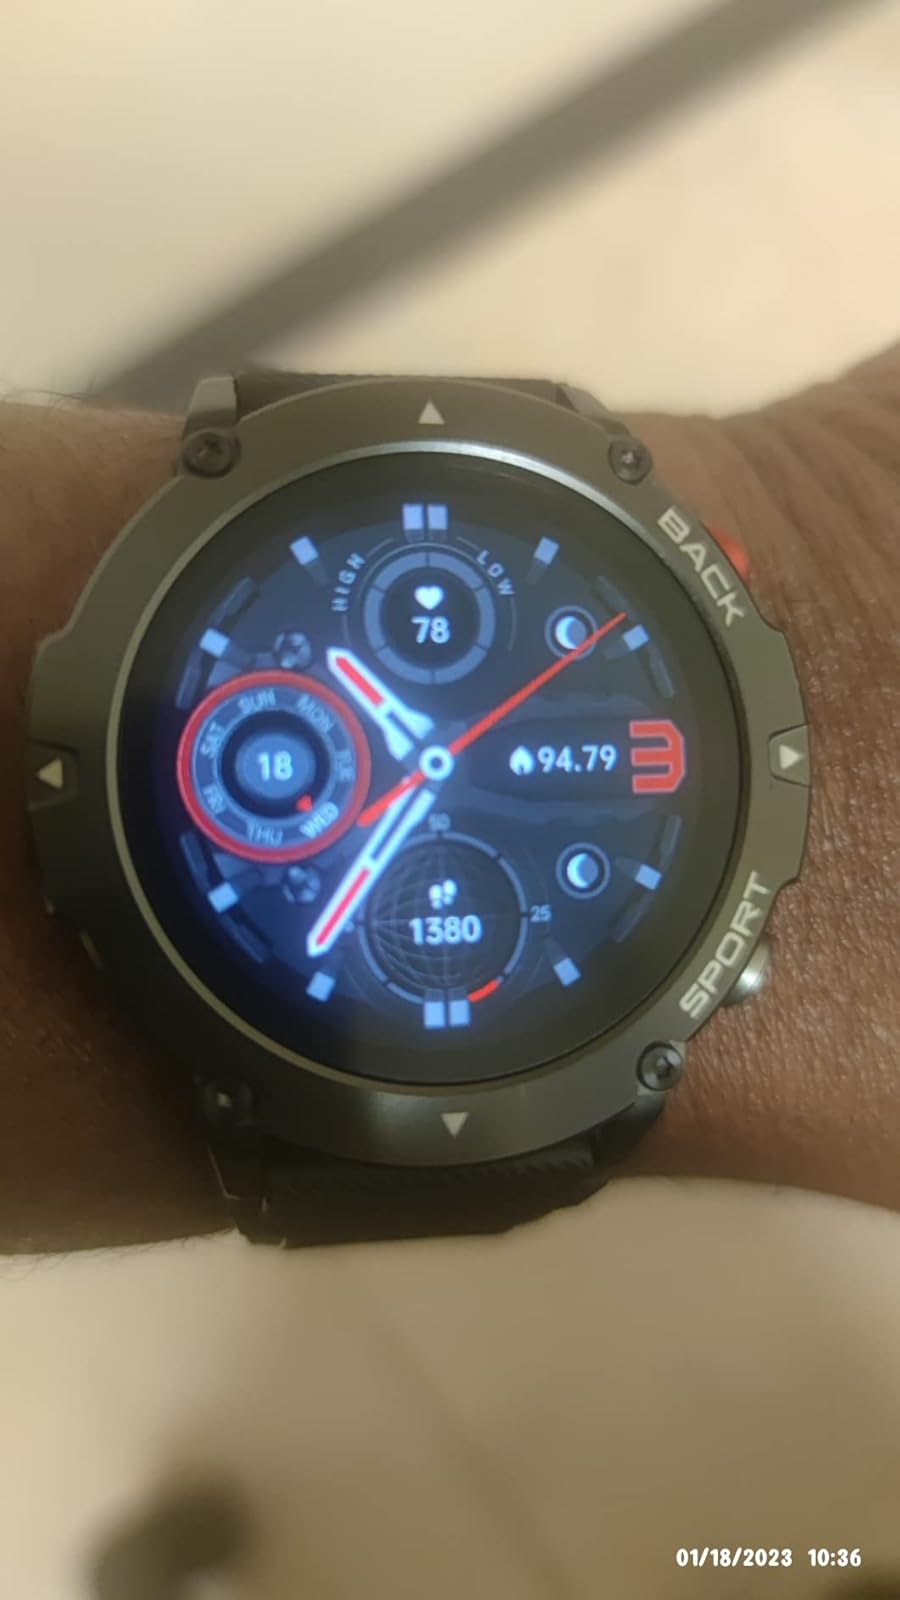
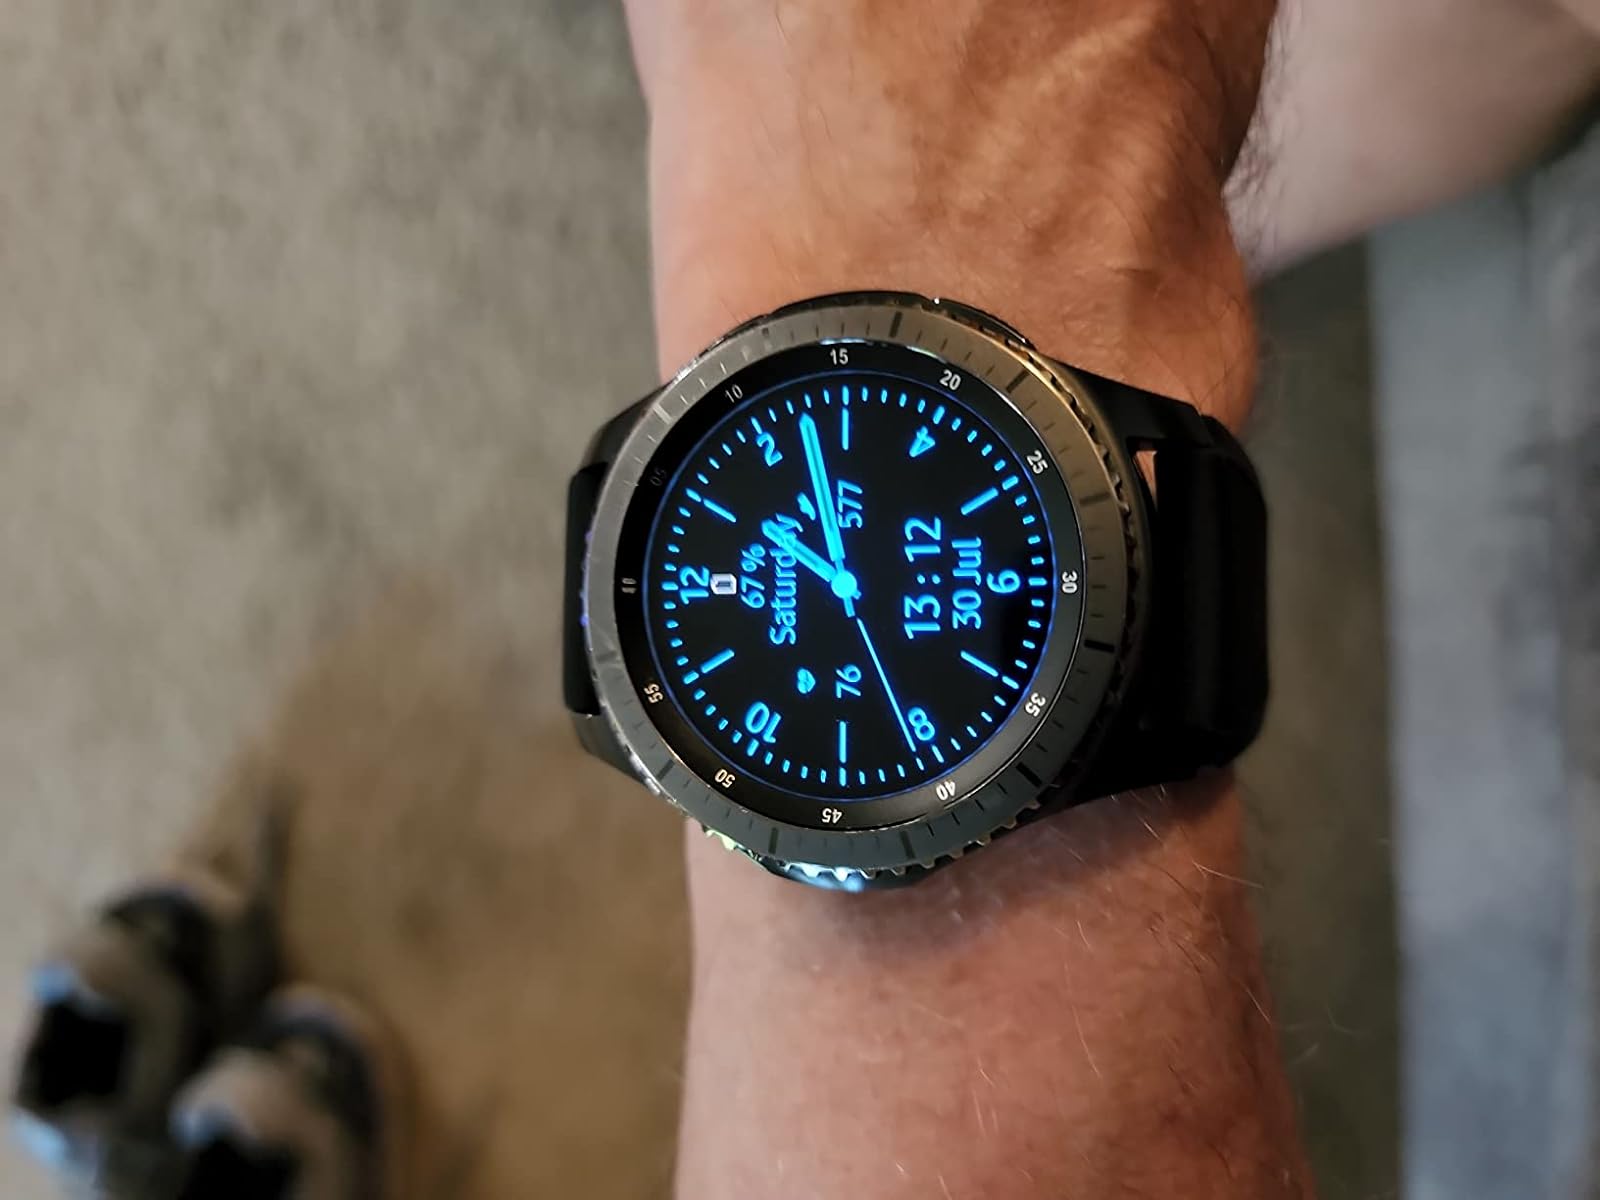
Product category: smartwatch
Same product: no